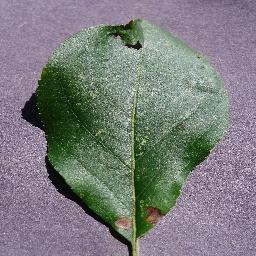
Label: Apple___Black_rot